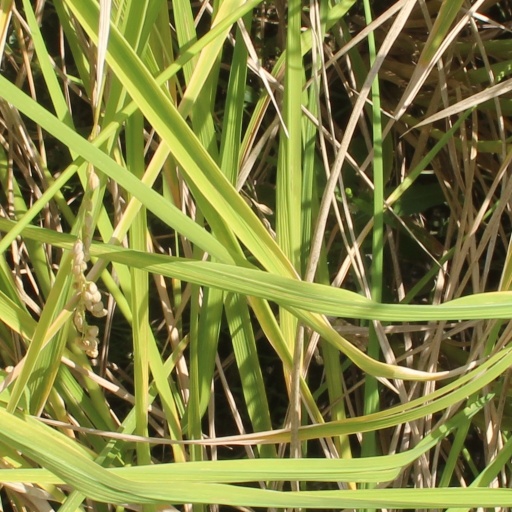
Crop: rice